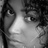
Emotion: neutral